Delphine Ugalde

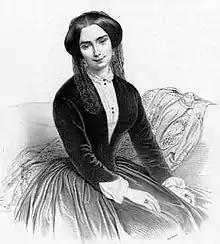
Delphine Ugalde

Gabrielle Delphine Ugalde, née Beaucé (3 December 1829 – 19 July 1910), was a French soprano and composer. She was the mother of Marguerite Ugalde.